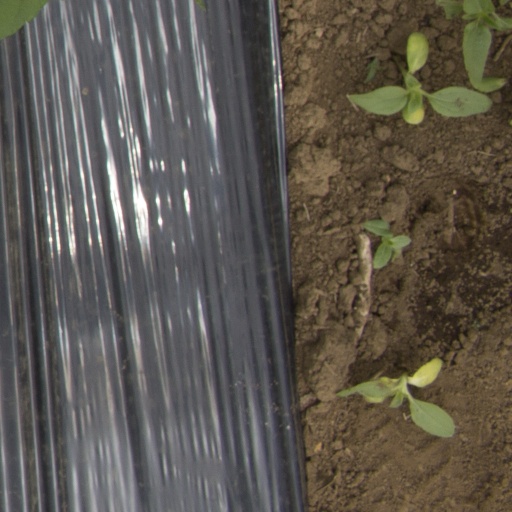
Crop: Jerusalem artichoke